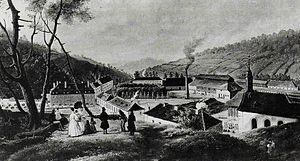
Le pays de Bitche est une région naturelle de France, située au nord-est du département de la Moselle, en Lorraine, dans la région administrative Grand Est et dont la capitale est Bitche. Il est appelé Bitscherland en allemand standard, de même qu'en francique rhénan, dialecte traditionnel du pays de Bitche, et Bitcherland en français.
La Compagnie des Cristallerie de Saint-Louis est une manufacture française de cristal qui réalise des pièces dans les domaines de la décoration, des arts de la table, du luminaire et du mobilier. Fondée en 1586 dans la vallée de Münzthal en Moselle, elle est la plus ancienne cristallerie de France. Elle appartient au groupe Hermès.
Les verreries du massif des Vosges sont des vestiges parfois toujours visibles d'un riche passé artisanal pour tout un massif. Elles sont les témoins et le fruit d'un échange de savoir-faire technique réussi à l'échelle européenne entre la Flandre franco-belge et les massifs montagneux de Bohème-Moravie en passant par les terres germanophones d'Allemagne et de Suisse, sans oublier l'influence inévitable du pôle verrier italien de Murano. D'abord implantées dans la Vôge, les verreries médiévales lorraines s'établissent en quasi monopole dans une région frontalière entre la Lorraine, la Franche-Comté et la Champagne. L'immigration passagère ou définitive de maîtres et ouvriers verriers en provenance de l'Europe centrale contribue à l'élaboration d'une grande famille de verriers multiculturelle et pluriconfessionnelle qu'on dirait aujourd'hui en réseau. Les verriers initialement gyrovagues finissent par devenir sédentaires dans le sud du duché de Lorraine. L'évolution des pratiques économiques et commerciales ainsi que les rapports devenus tumultueux entre verriers et leurs souverains lorrains feront péricliter l'activité verrière médiévale.
Saint-Louis-lès-Bitche est une commune française du département de la Moselle en région Grand Est.
Les Cristalleries de Montbronn se situent dans la commune française de Montbronn, dans le département de la Moselle, en Lorraine.